The National Sports Daily

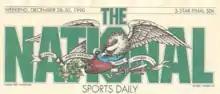
Masthead of "The National"

The National Sports Daily, often referred to simply as The National, was a sports-centered newspaper published in the United States beginning on January 31, 1990. The newspaper was based in New York City, was printed in a tabloid format, and was published Monday through Friday. It ceased publication in June 1991.